Gibson S-1

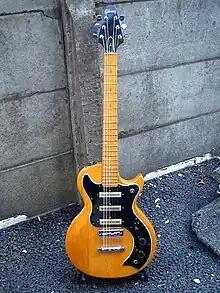
Gibson S-1 in natural finish

The Gibson S-1 is a solid-bodied electric guitar, made by the Gibson Guitar Corporation. Notable players include Carlos Santana, Ronnie Wood, Keith Richards, and Angel Olsen.